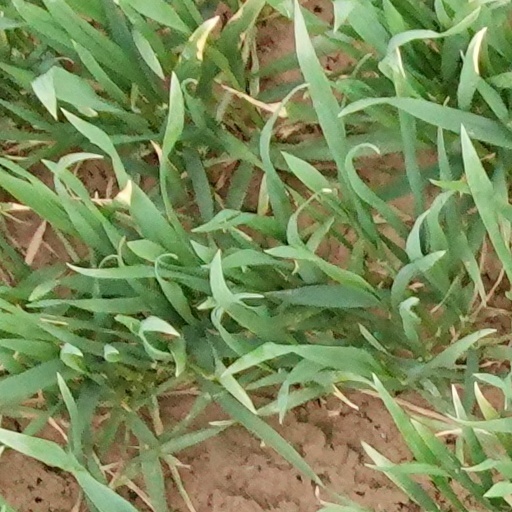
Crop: wheat